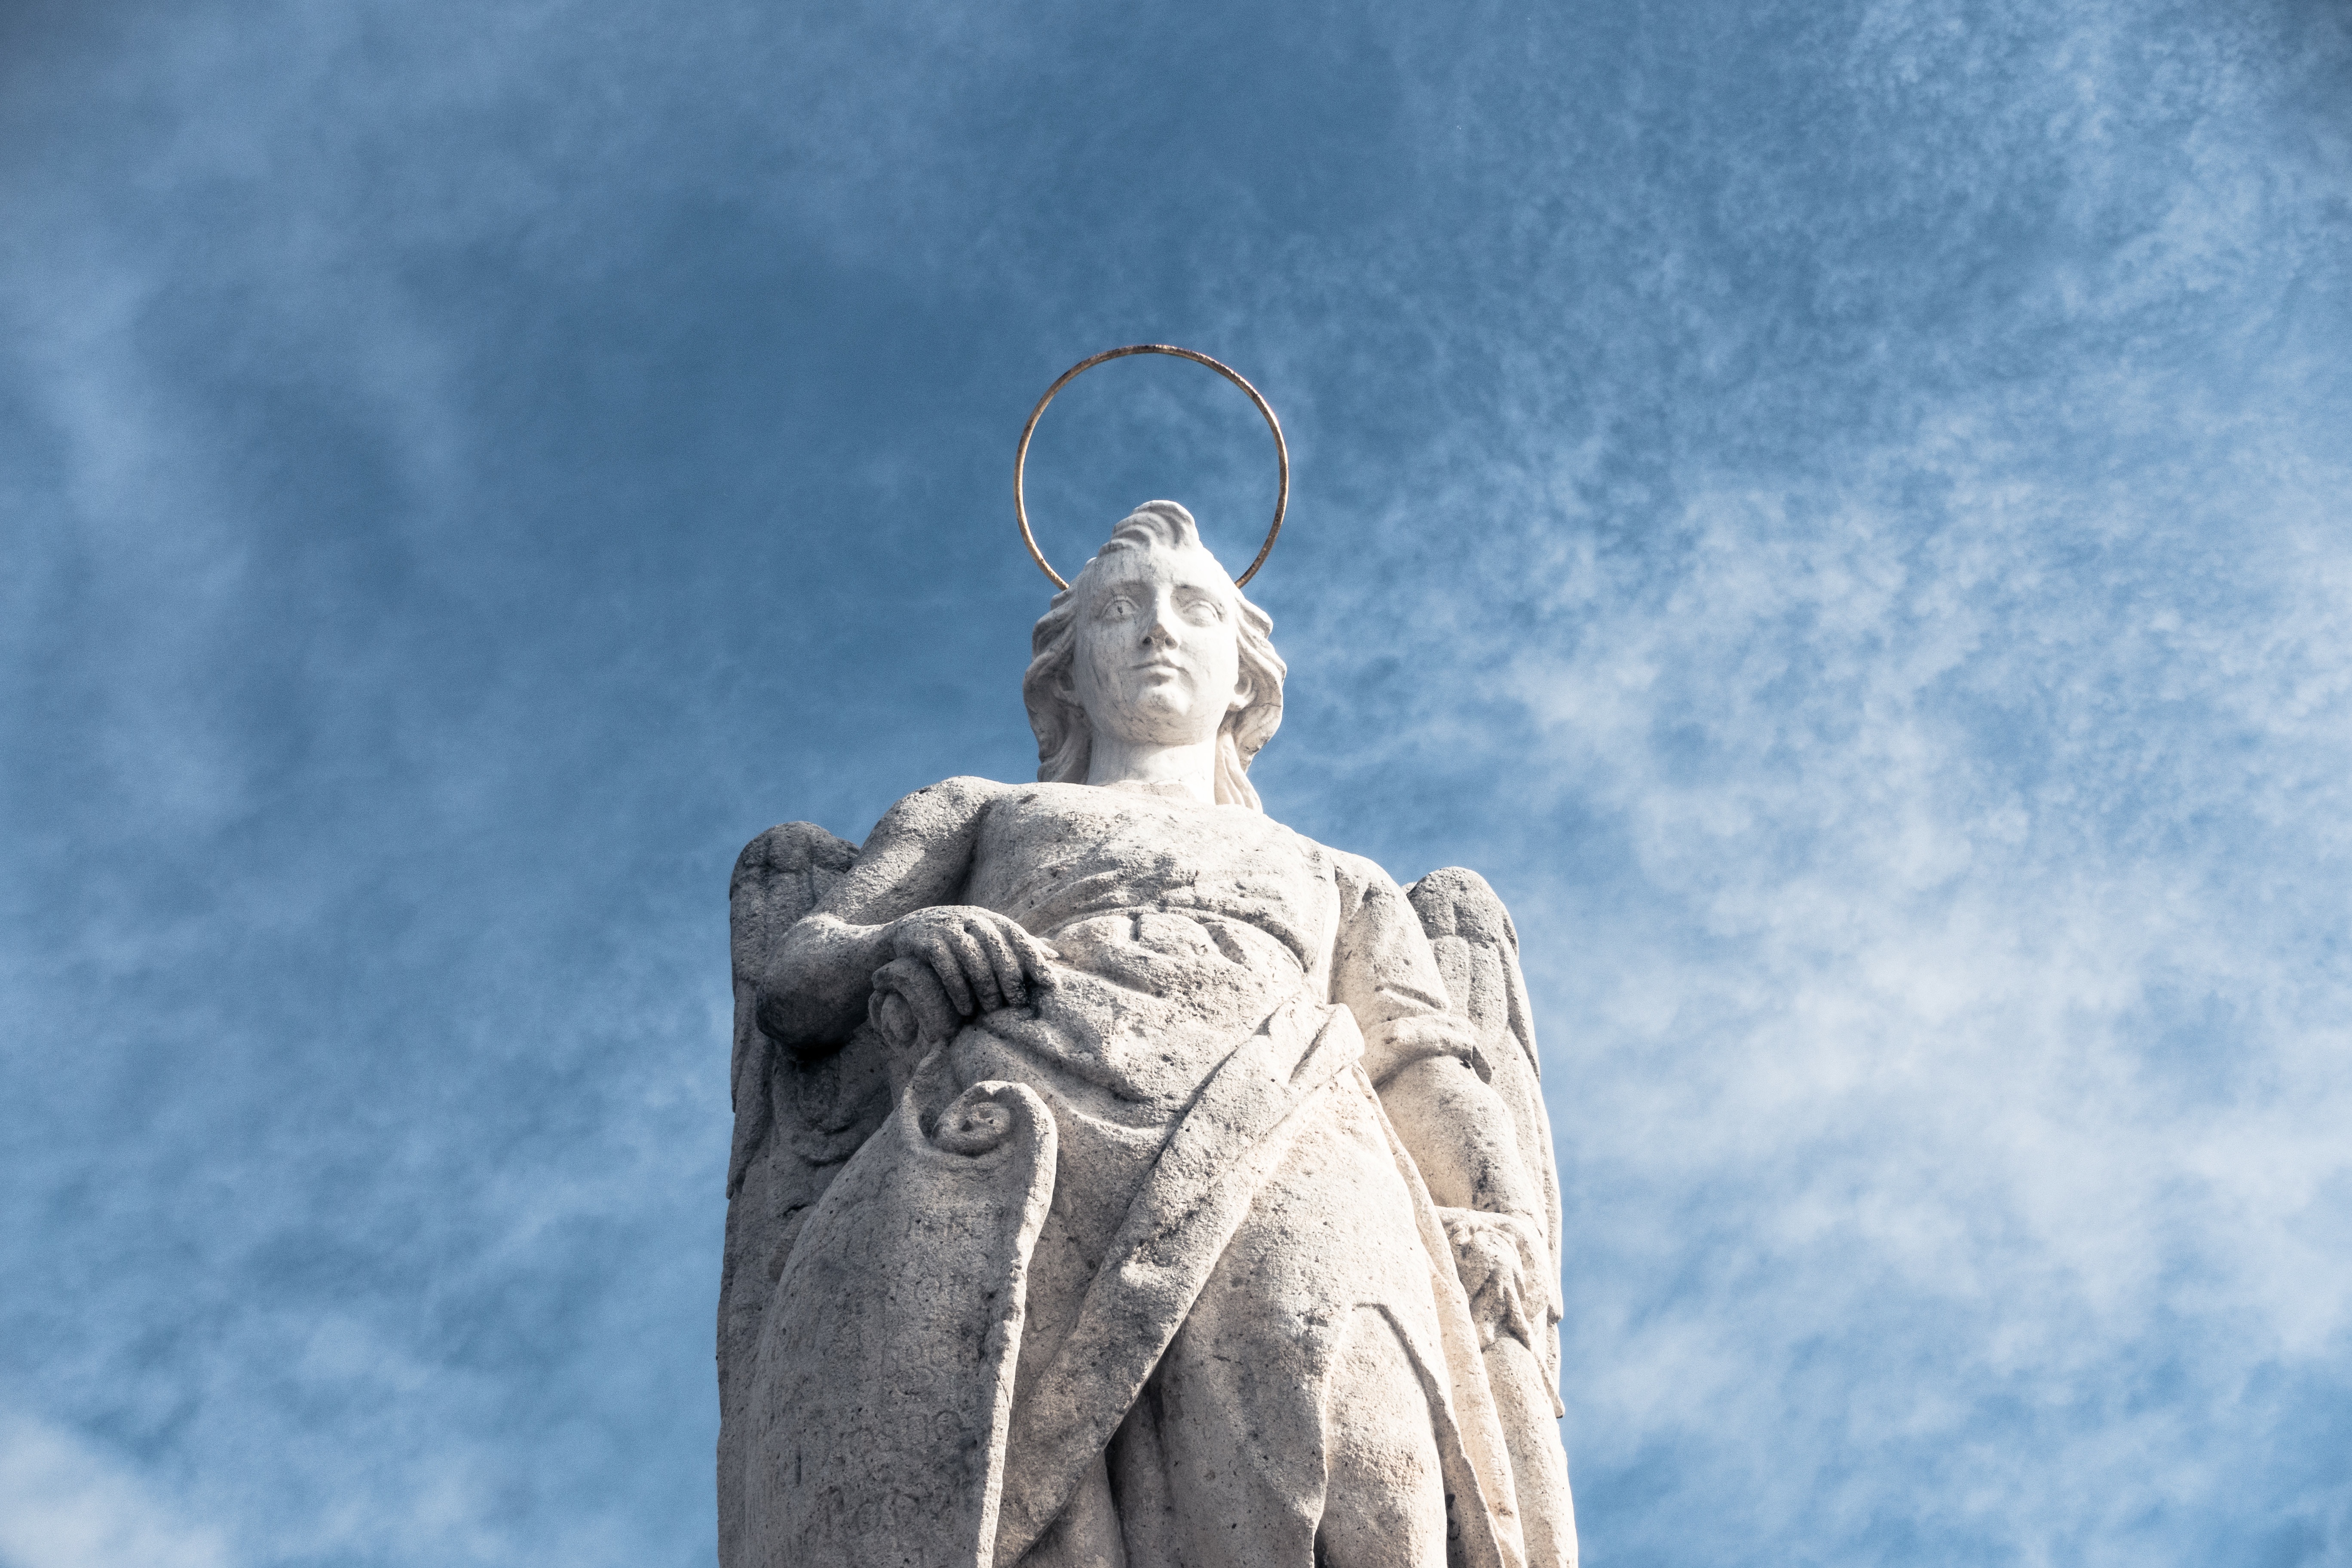
cloud, sky, monument, statue, blue, sculpture, art, temple